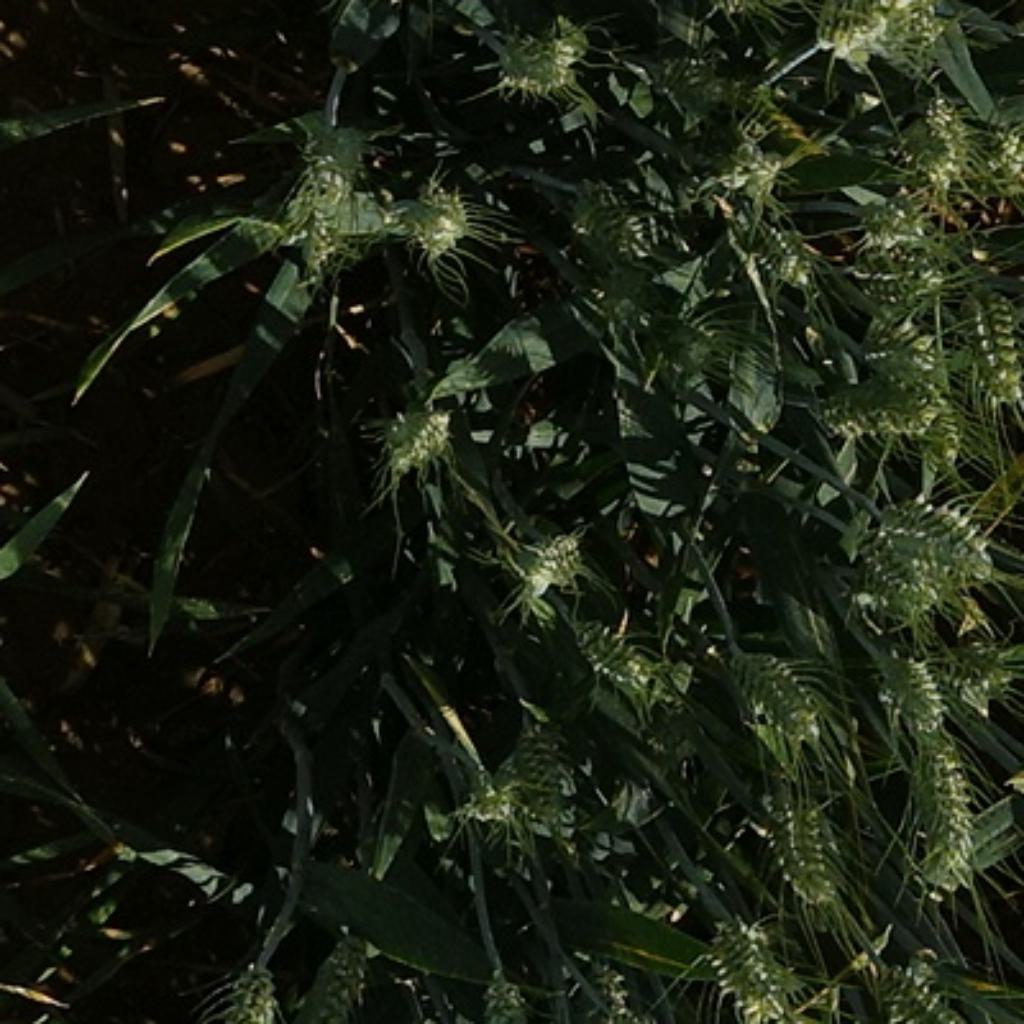
Country: France
Location: VLB
Wheat development stage: Filling